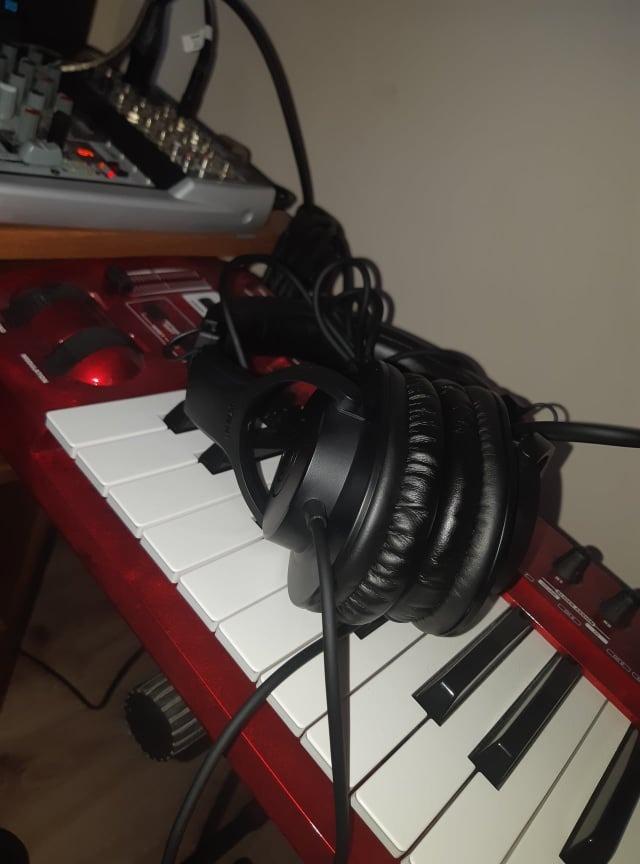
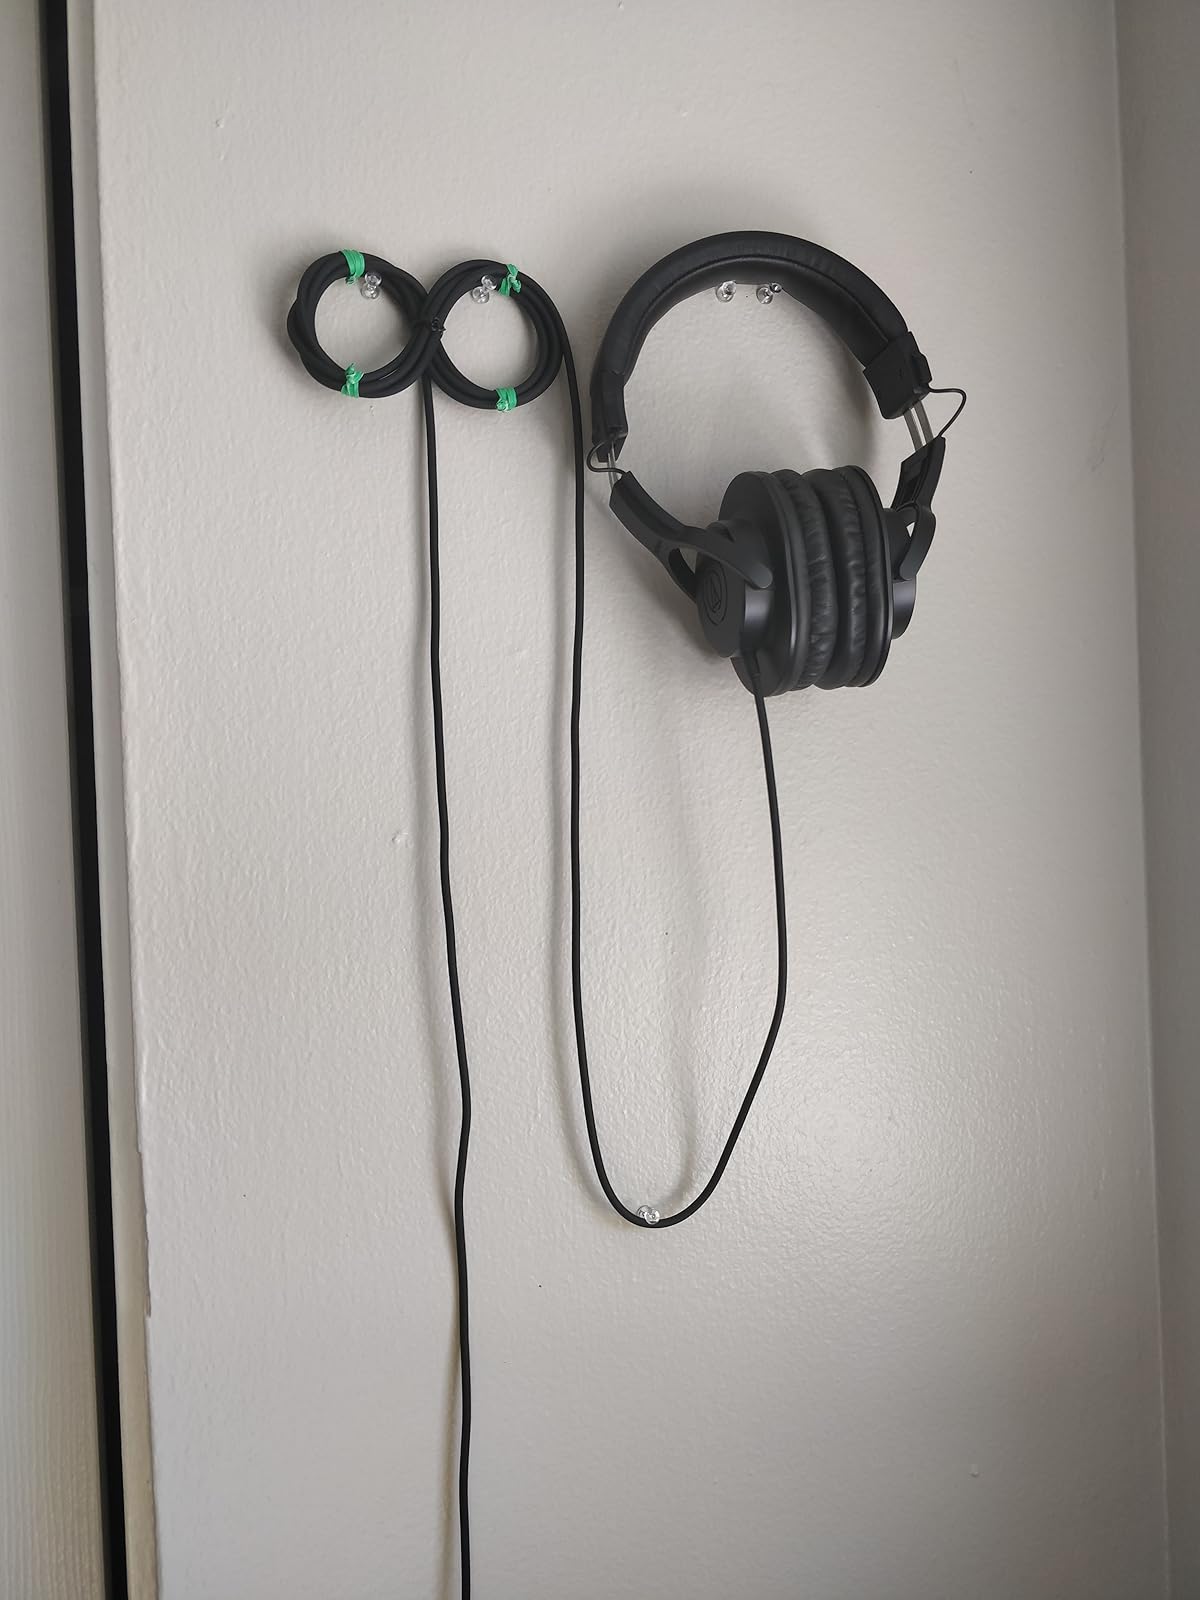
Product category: headphones
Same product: yes